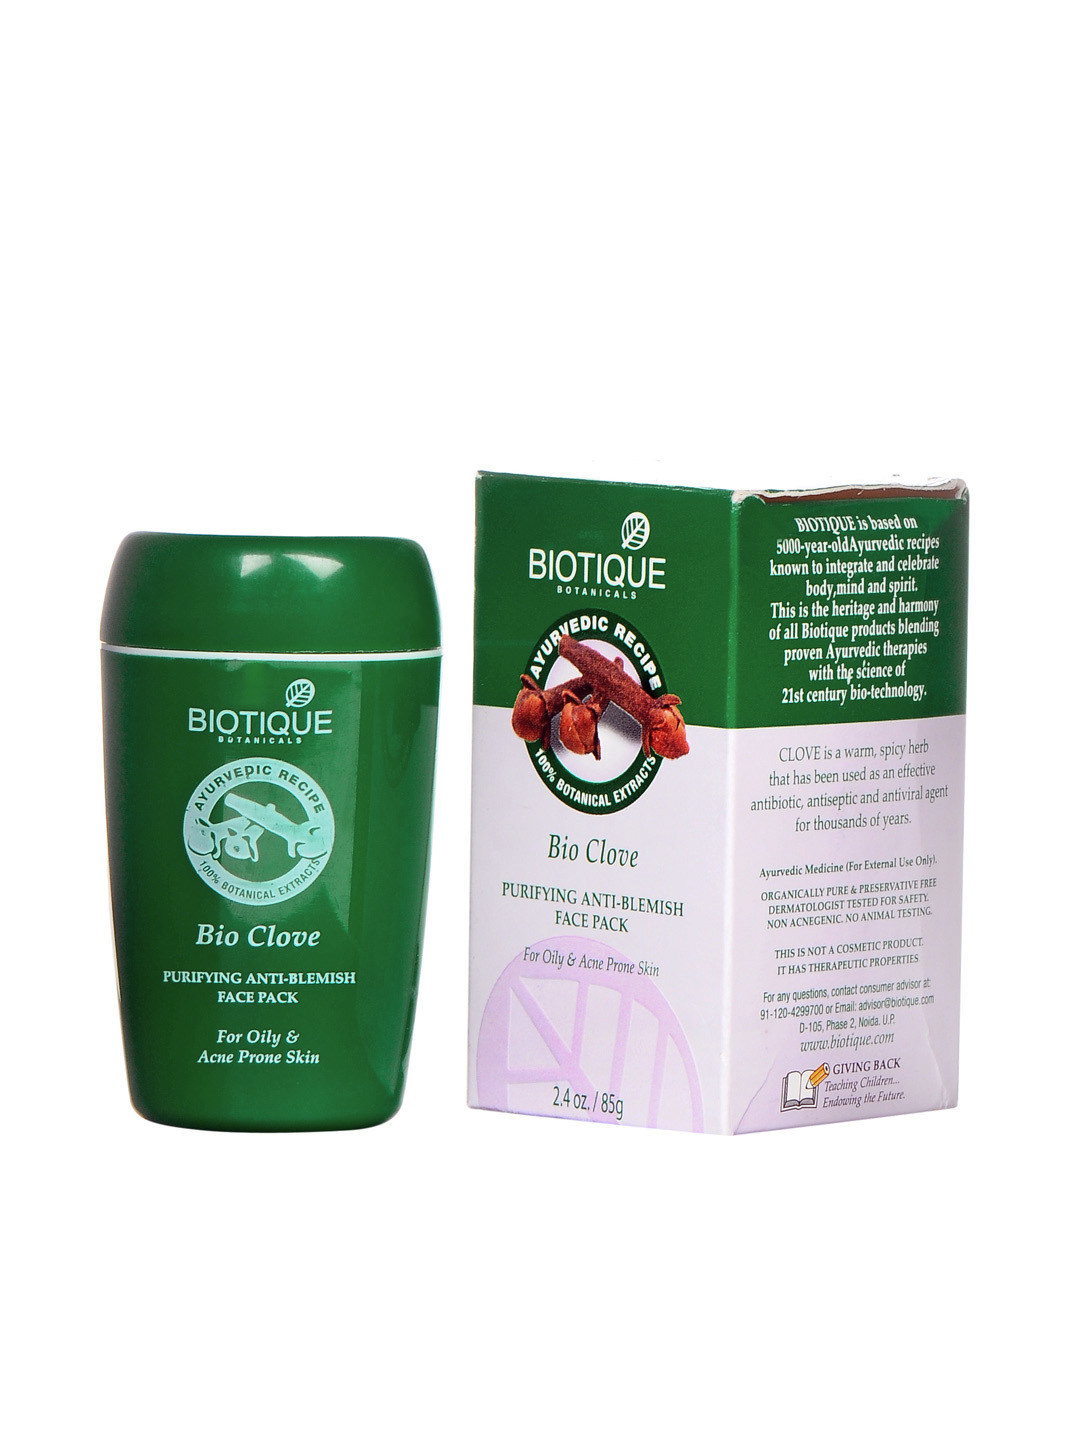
Biotique Women Bio Clove Anti Blemish Face Pack
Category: Personal Care / Skin / Mask and Peel
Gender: Women
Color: Lavender
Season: Spring 2017
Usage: Casual